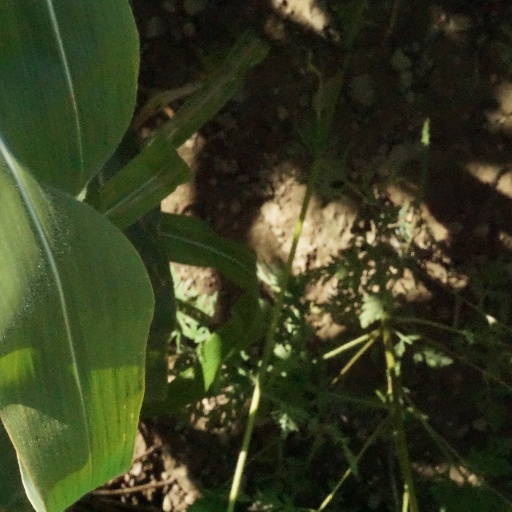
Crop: maize; corn